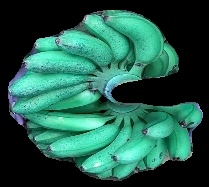
Variety: rasbale
Grade: grade1